Armored Core 2

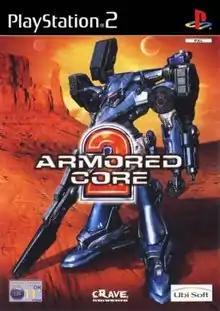
European PlayStation 2 cover art

Armored Core 2 is a 2000 third-person shooter mecha video game developed by FromSoftware for the PlayStation 2. It is the fourth entry in the "Armored Core" series and an indirect sequel to "". In North America, "Armored Core 2" was a launch title for the PlayStation 2. A direct sequel, "", was released in 2001 for the PlayStation 2.